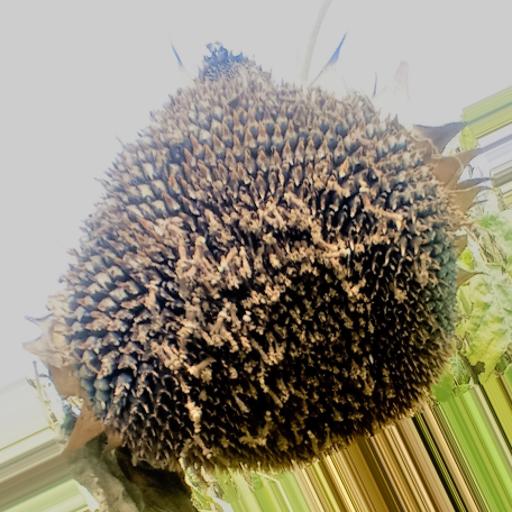
Label: Gray_mold